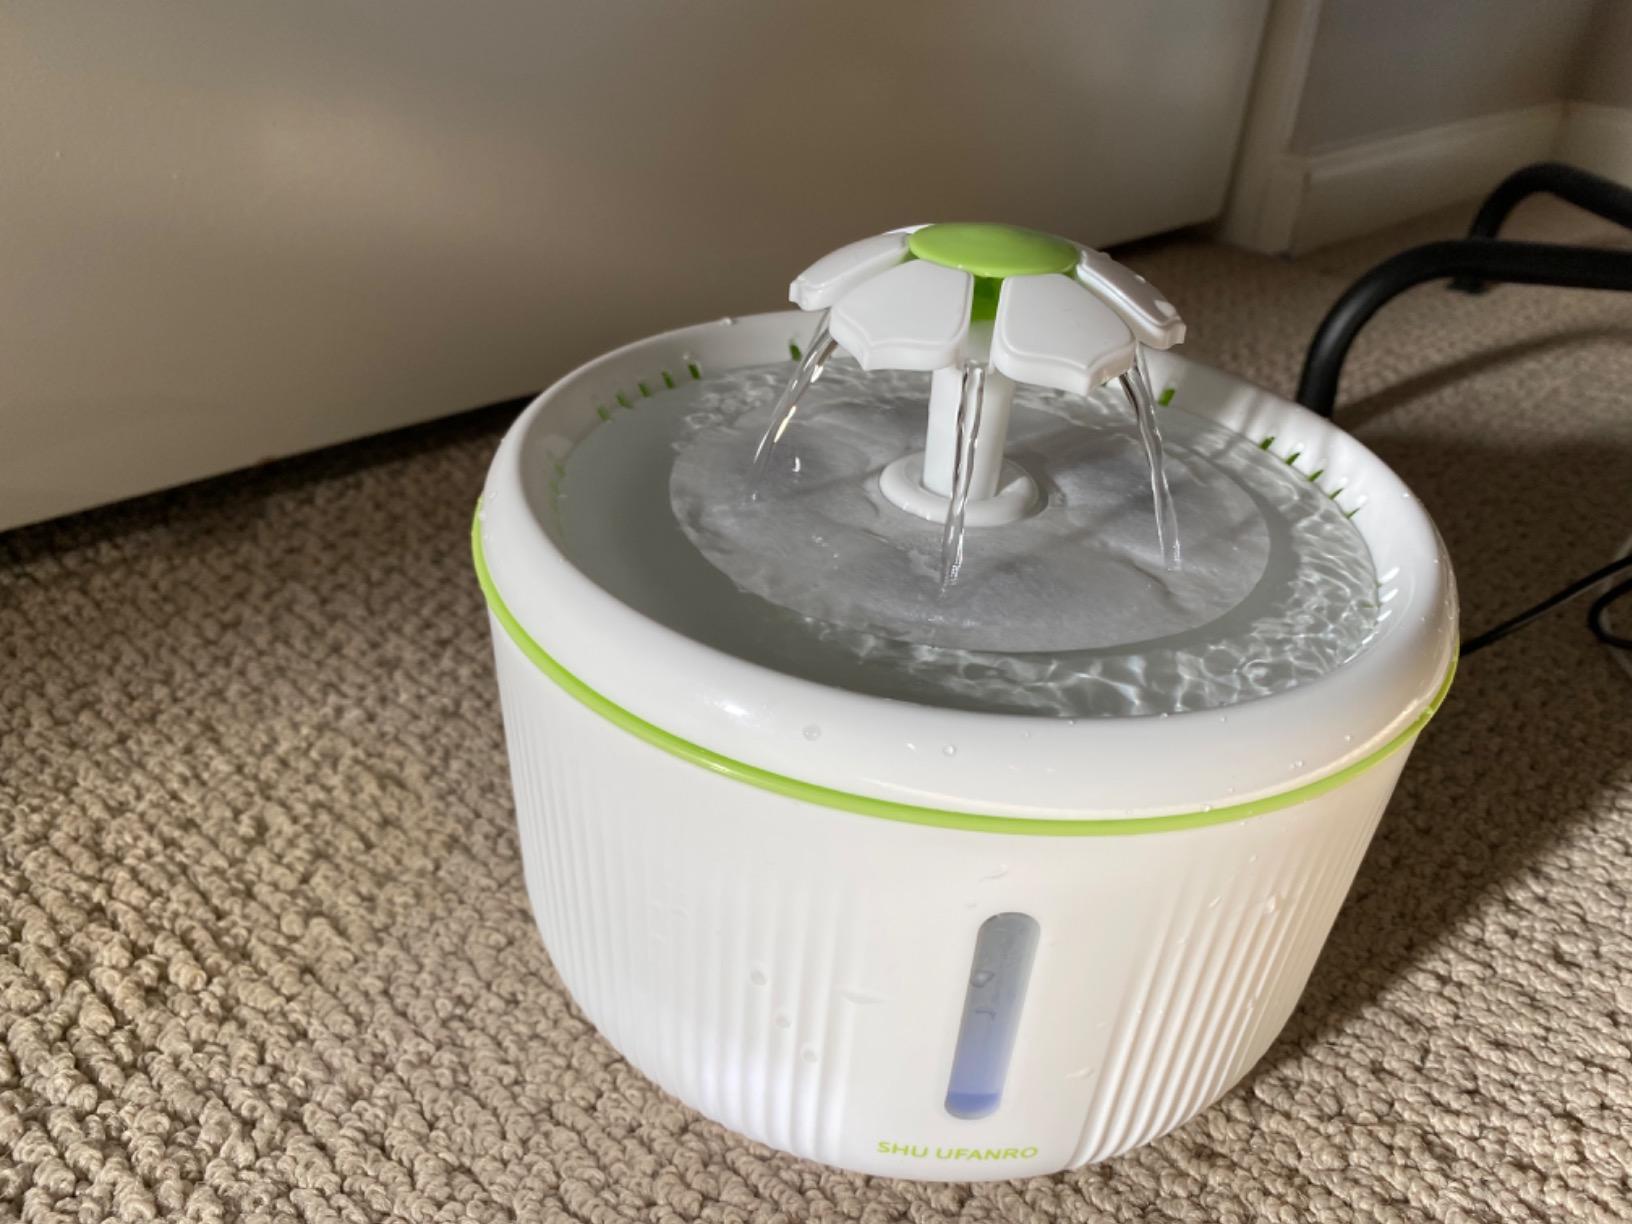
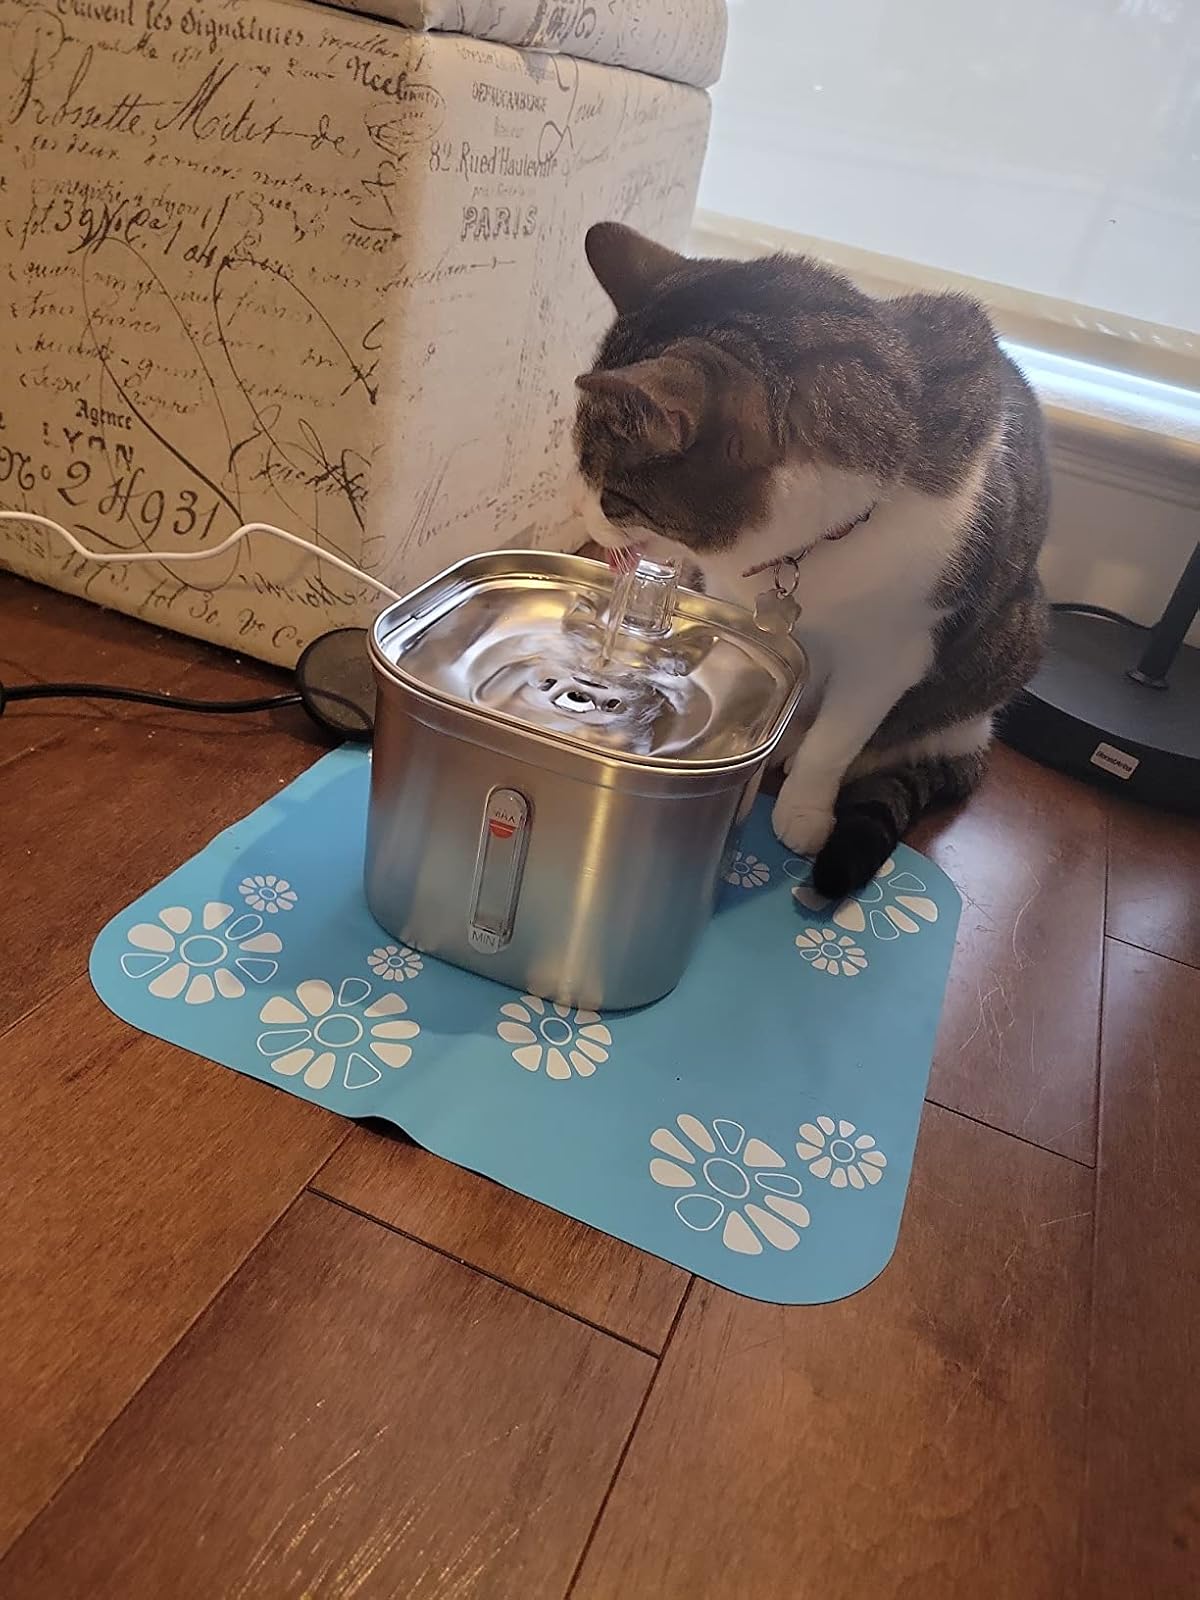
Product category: items_bowl
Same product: no